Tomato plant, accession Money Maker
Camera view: horizontal (90 deg, fisheye); turntable rotation: 90 degrees
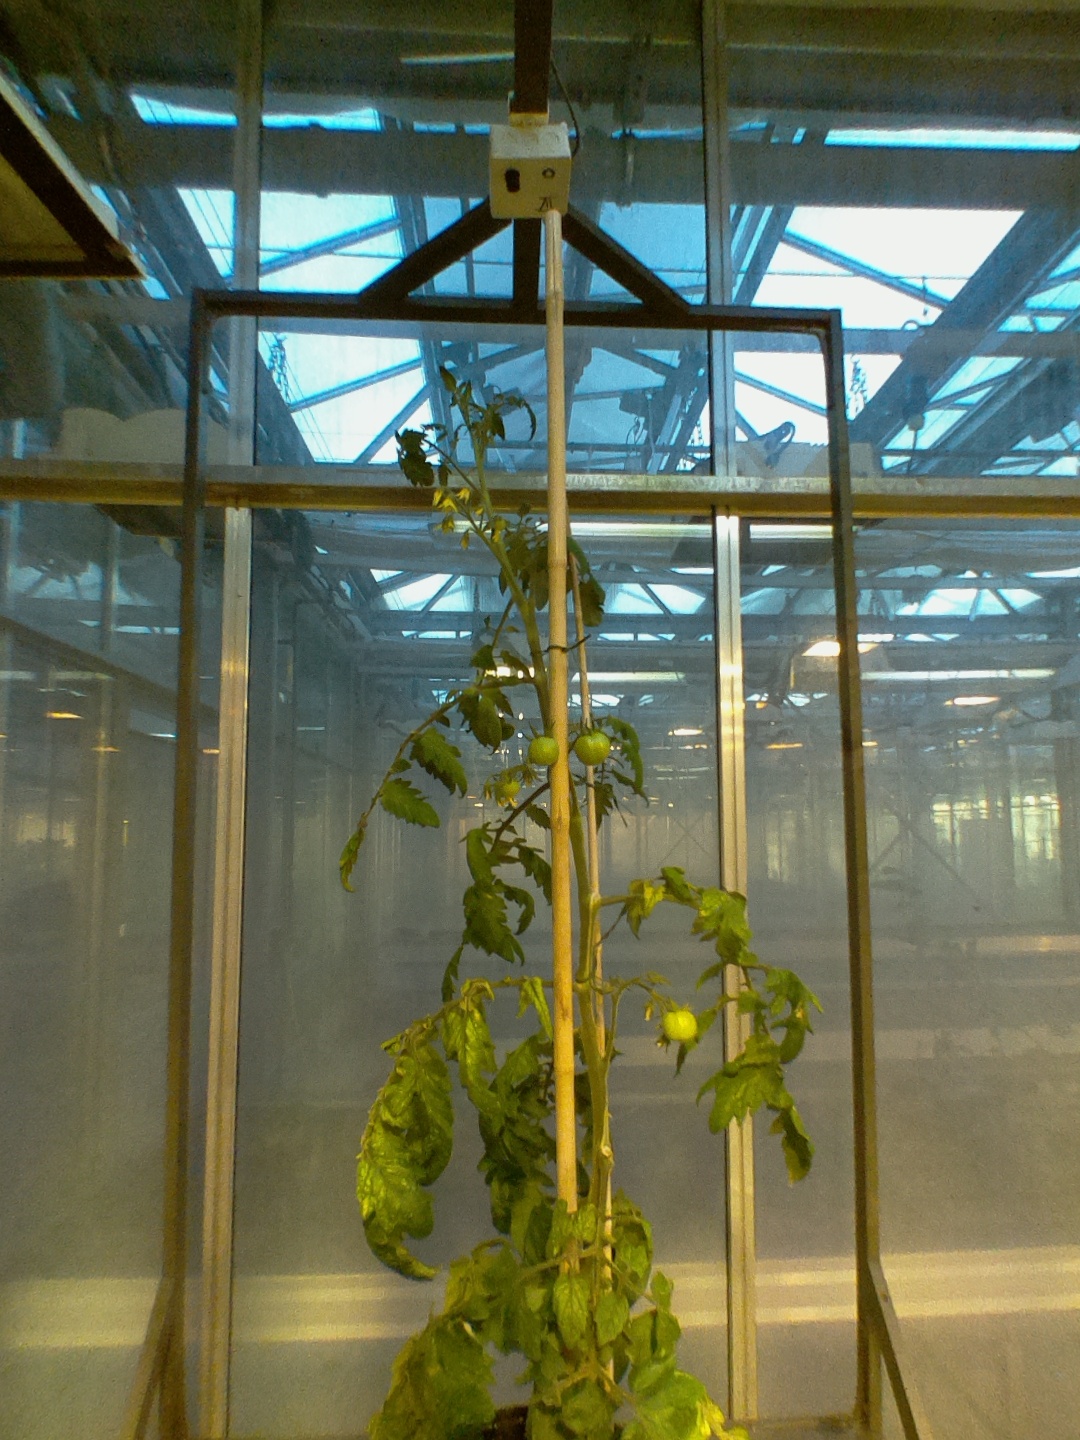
BBCH growth stage 74: 40%-50% of final fruit size